Feijoada (Brazilian dish)

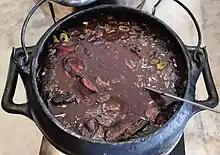
Brazilian-style feijoada stew.

In 1848, the same Recife newspaper announced the sale of "bacon meat, suitable for "feijoadas", at 80 réis a pound". On January 6, 1849, the "Jornal do Commercio", from Rio de Janeiro, announced that the newly installed "Novo Café do Commércio" restaurant, next to the "Fama do Café com Leite" bar, would serve ""A Bella Feijoada à Brazilleira"" every Tuesday and Thursday, at the request of many customers.